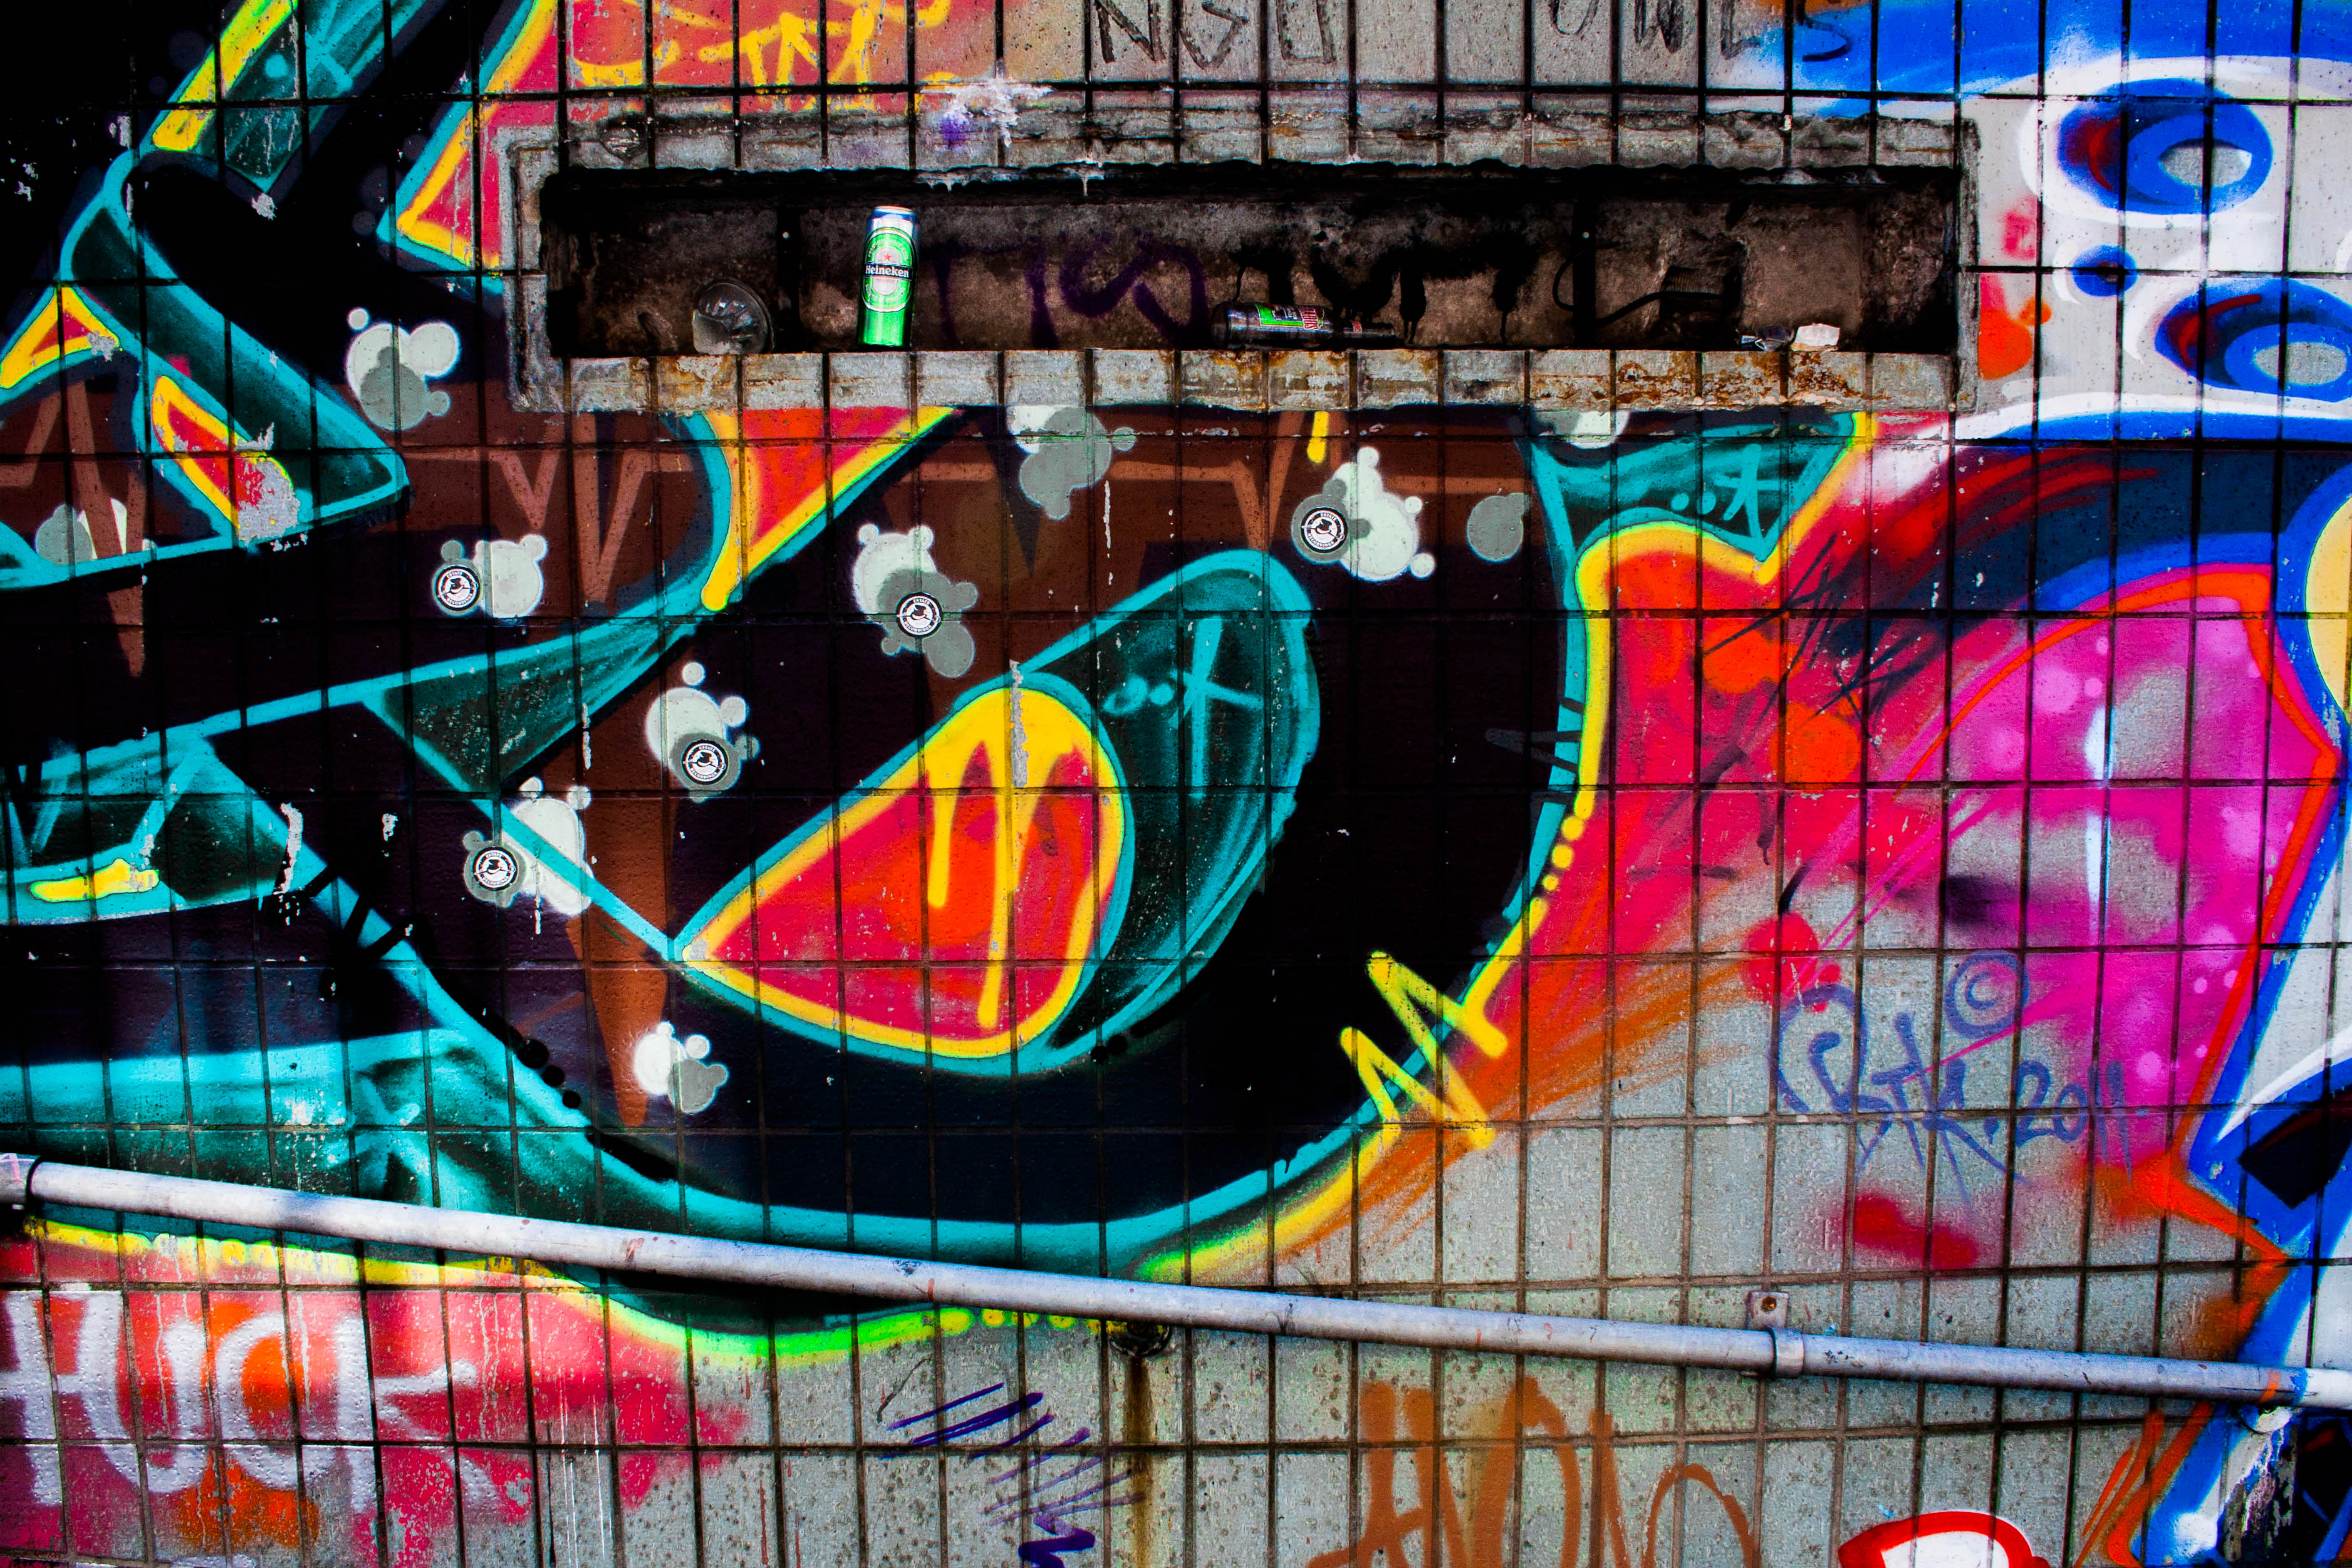
street, color, graffiti, street art, manchester, art, mural, streetart, metropolis, urban area